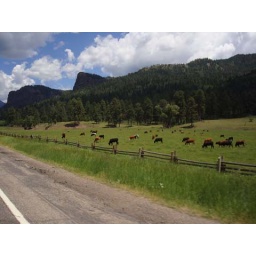
Beautiful screen of cattle grazing in the mountain valleys of Colorado.